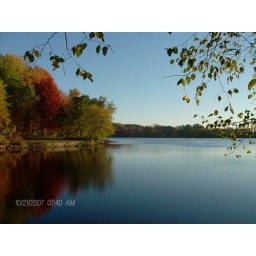
the lake in columbia road haverhill ma